Right Sector

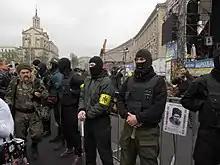
Patriot of Ukraine members standing guard at a Right Sector event, Euromaidan, Kyiv, 13 April 2014

Right Sector became one of the main actors in the January 2014 Hrushevskoho Street riots, a part of the Euromaidan protests, in their later and more violent stages. On 19 January 2014 the organization encouraged its members to bring bottles to the protests to produce Molotov cocktails and bombs. The Yanukovich government classified it as an extremist movement and threatened its members with imprisonment.